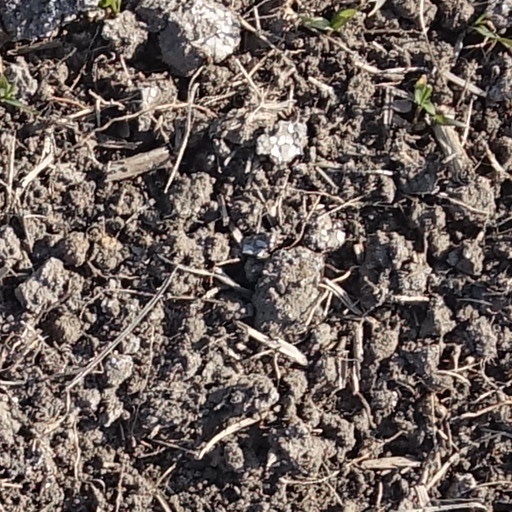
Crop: wheat